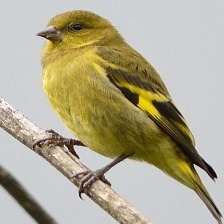
Species: ANDEAN SISKIN
Scientific name: SPINUS SPINESCENS